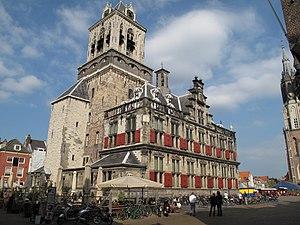
L'hôtel de ville de Delft est un bâtiment de style Renaissance se situant sur la place du marché et face à la nouvelle église de Delft.